Spring Hill Cemetery (Marlborough, Massachusetts)

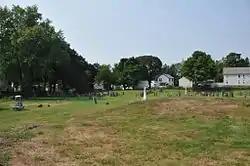

Spring Hill Cemetery is a historic cemetery at High and Brown Streets in Marlborough, Massachusetts. Established in 1675, it is the city's oldest cemetery. It has about 650 known burials, dating from its establishment to 1977. It is located on a parcel on a hill just east of the downtown area, and is accessed via a single entrance marked by granite posts at High and Brown Streets. Burials are laid out generally in rows, with headstones facing west. There are four earth-covered tombs near the entrance dating to the first half of the 19th century. Another prominent burial is that of Marlborough's first minister, William Brimsmead (d. 1701).